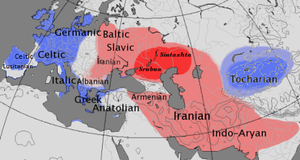
La distinction centum-satem est une isoglosse des langues indo-européennes, caractérisant l'évolution des trois séries de consonnes dorsales vélaires de l'Indo-européen commun : *k, *g, *gʰ, *kʷ, *gʷ, *gʷʰ et *ḱ, *ǵ, *ǵʰ. Le nom de cette distinction vient de la façon de dire « cent » dans des langues représentatives de chacun des deux groupes : le latin « centum » et l'avestique « satəm ».